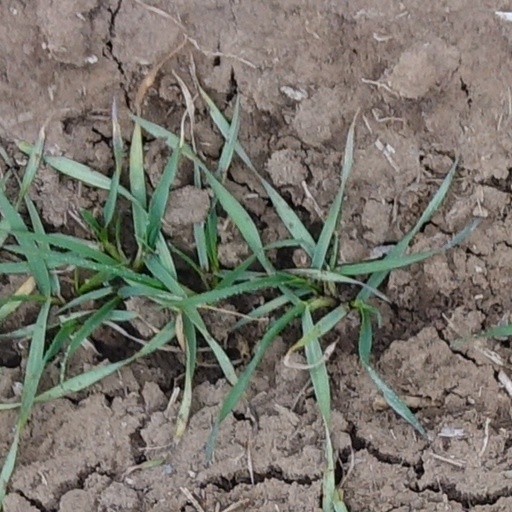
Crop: wheat